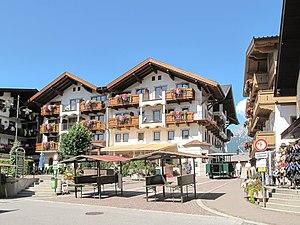
Söll est une commune autrichienne du district de Kufstein dans le Tyrol.